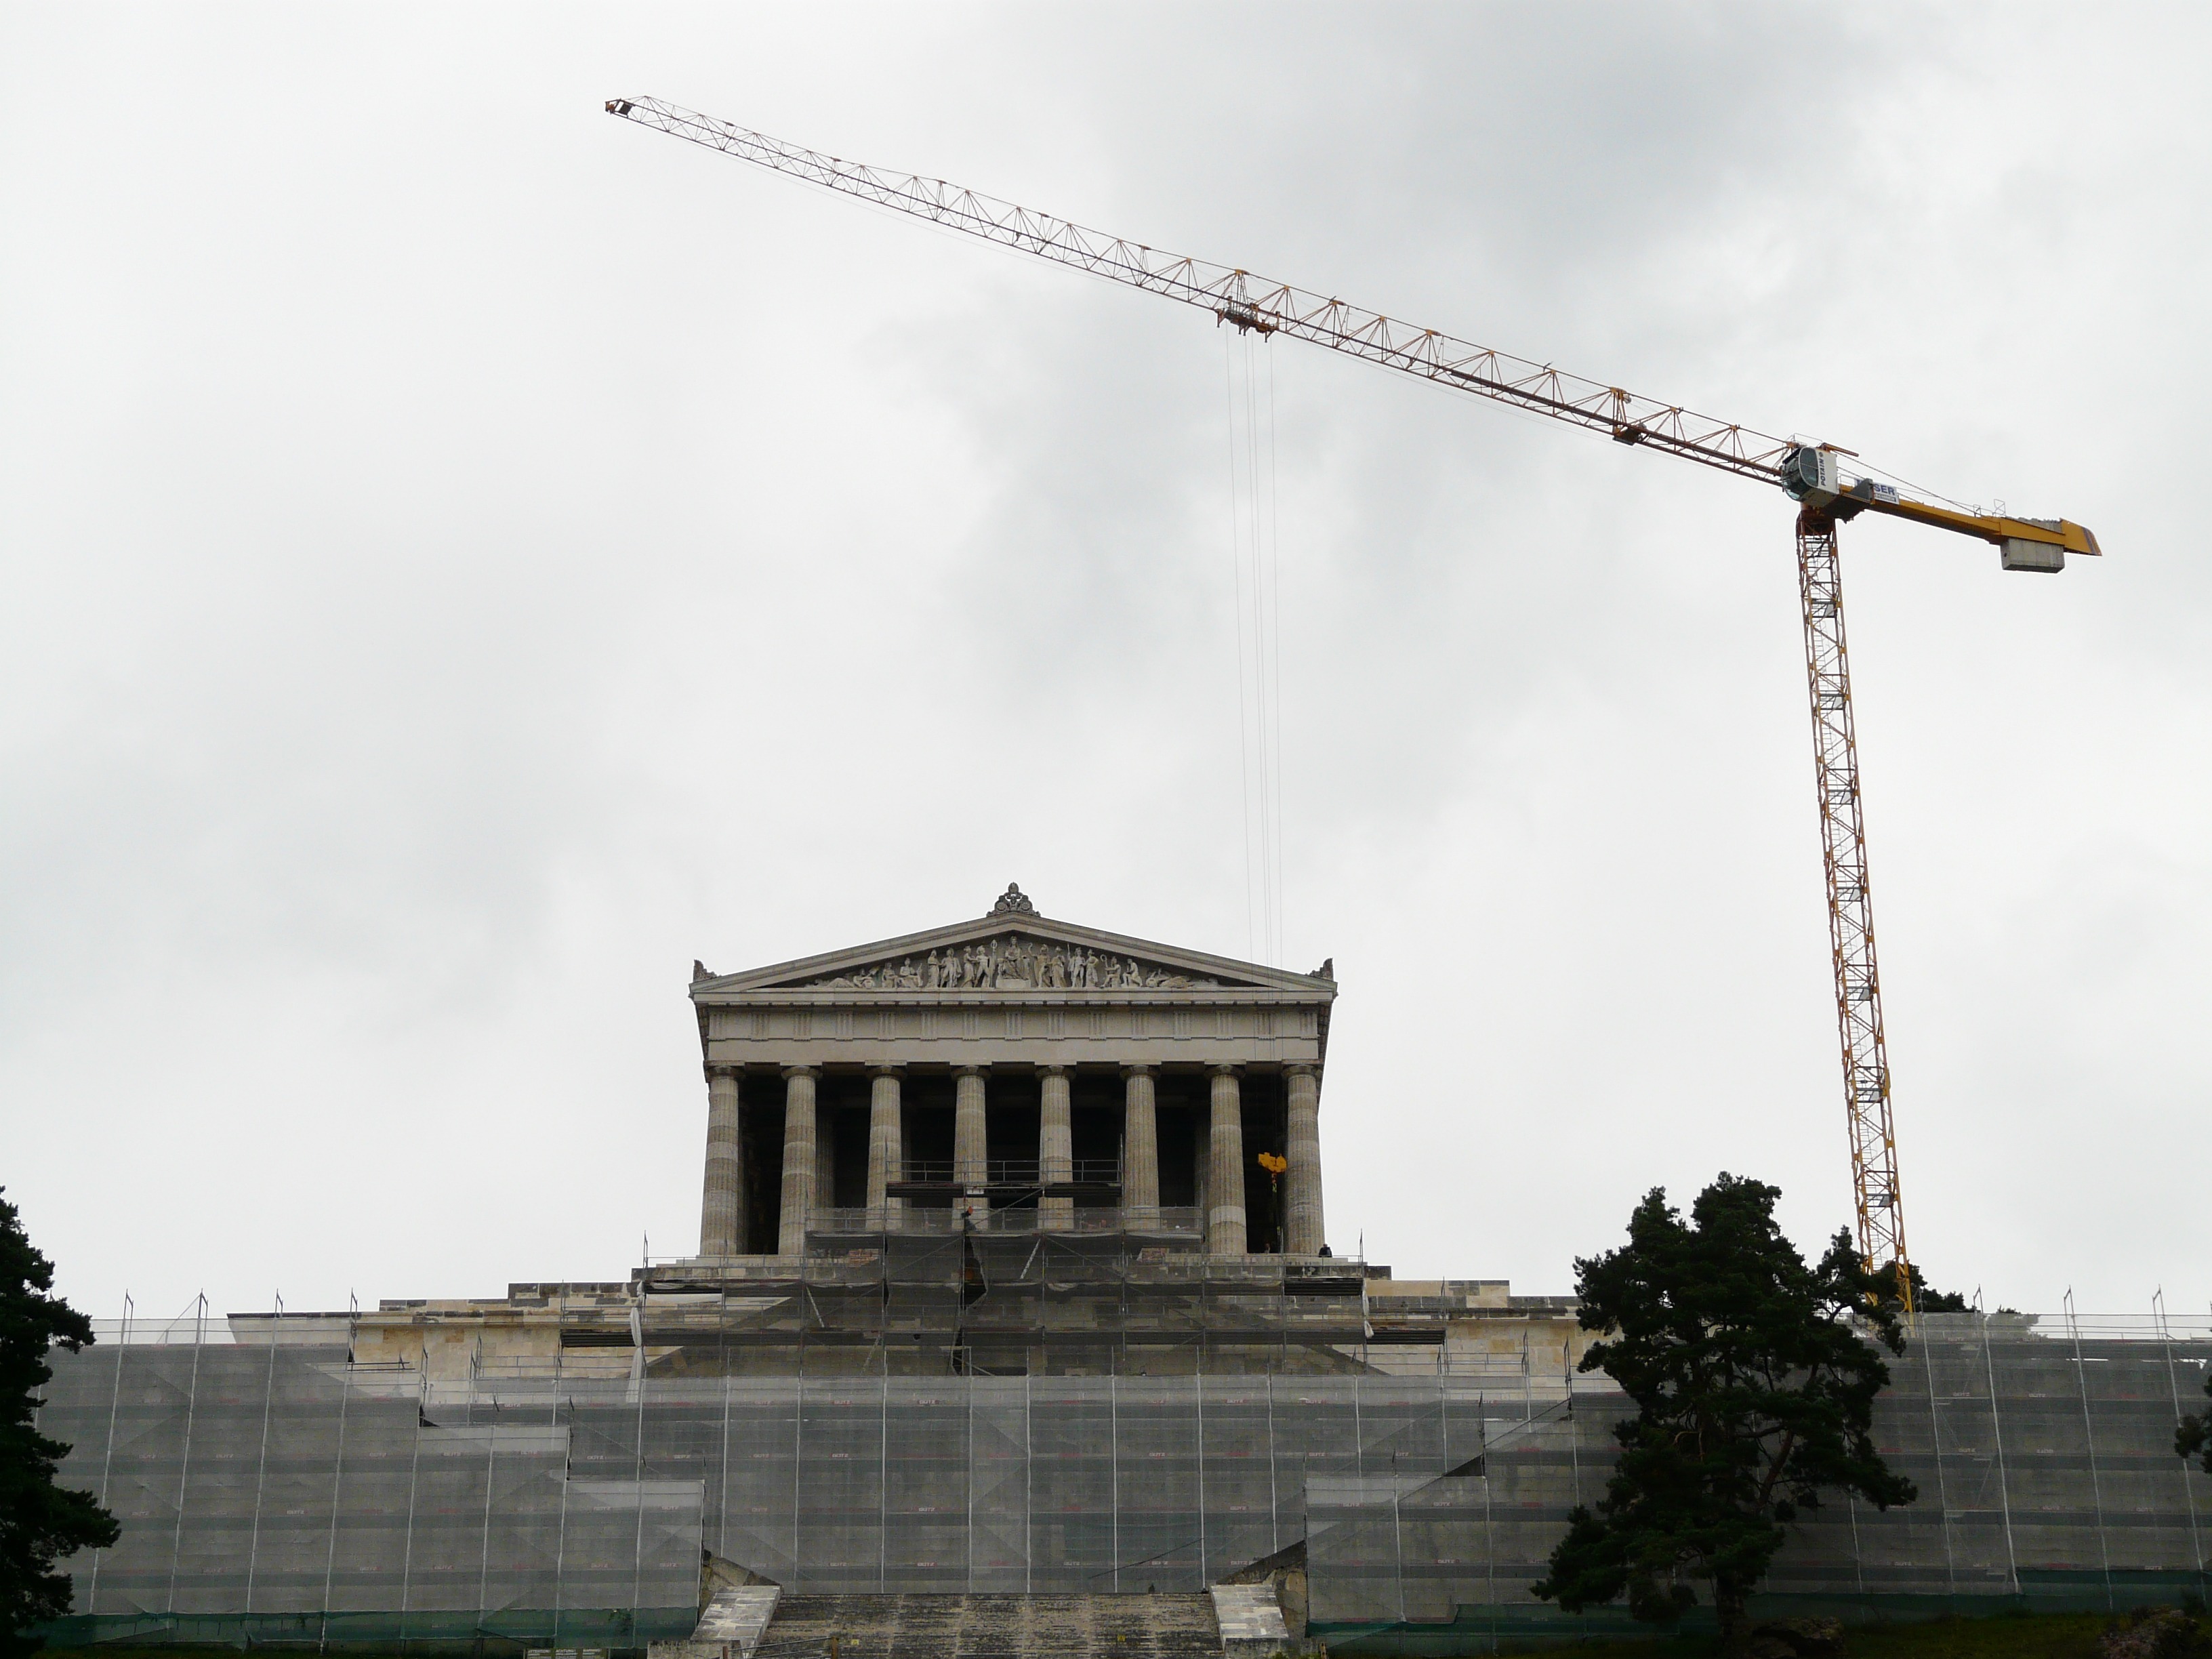
mountain, architecture, structure, hill, view, building, monument, repair, landmark, stadium, memorial, grey, danube, outlook, crane, large, site, columnar, powerful, trist, baukran, enormous, walhalla, impressive, renewal, donaustauf, ludwig i, hall of the fallen